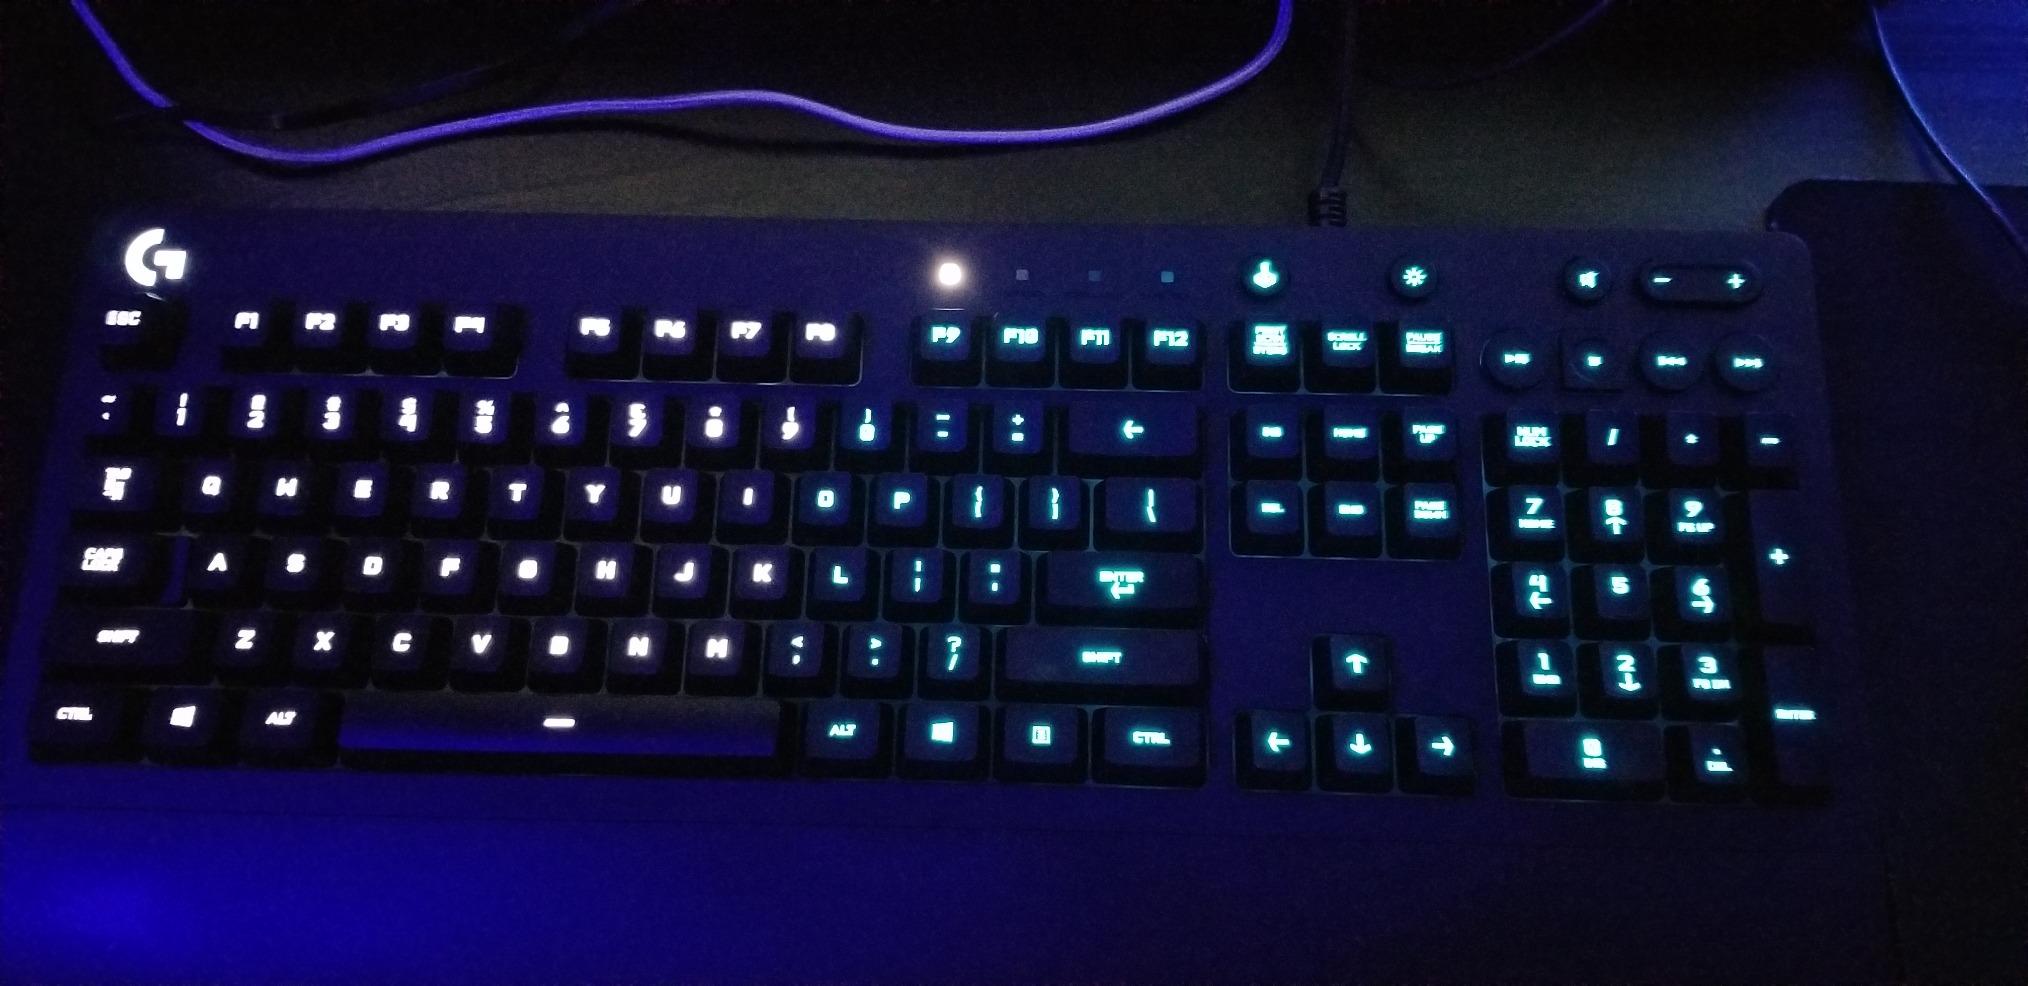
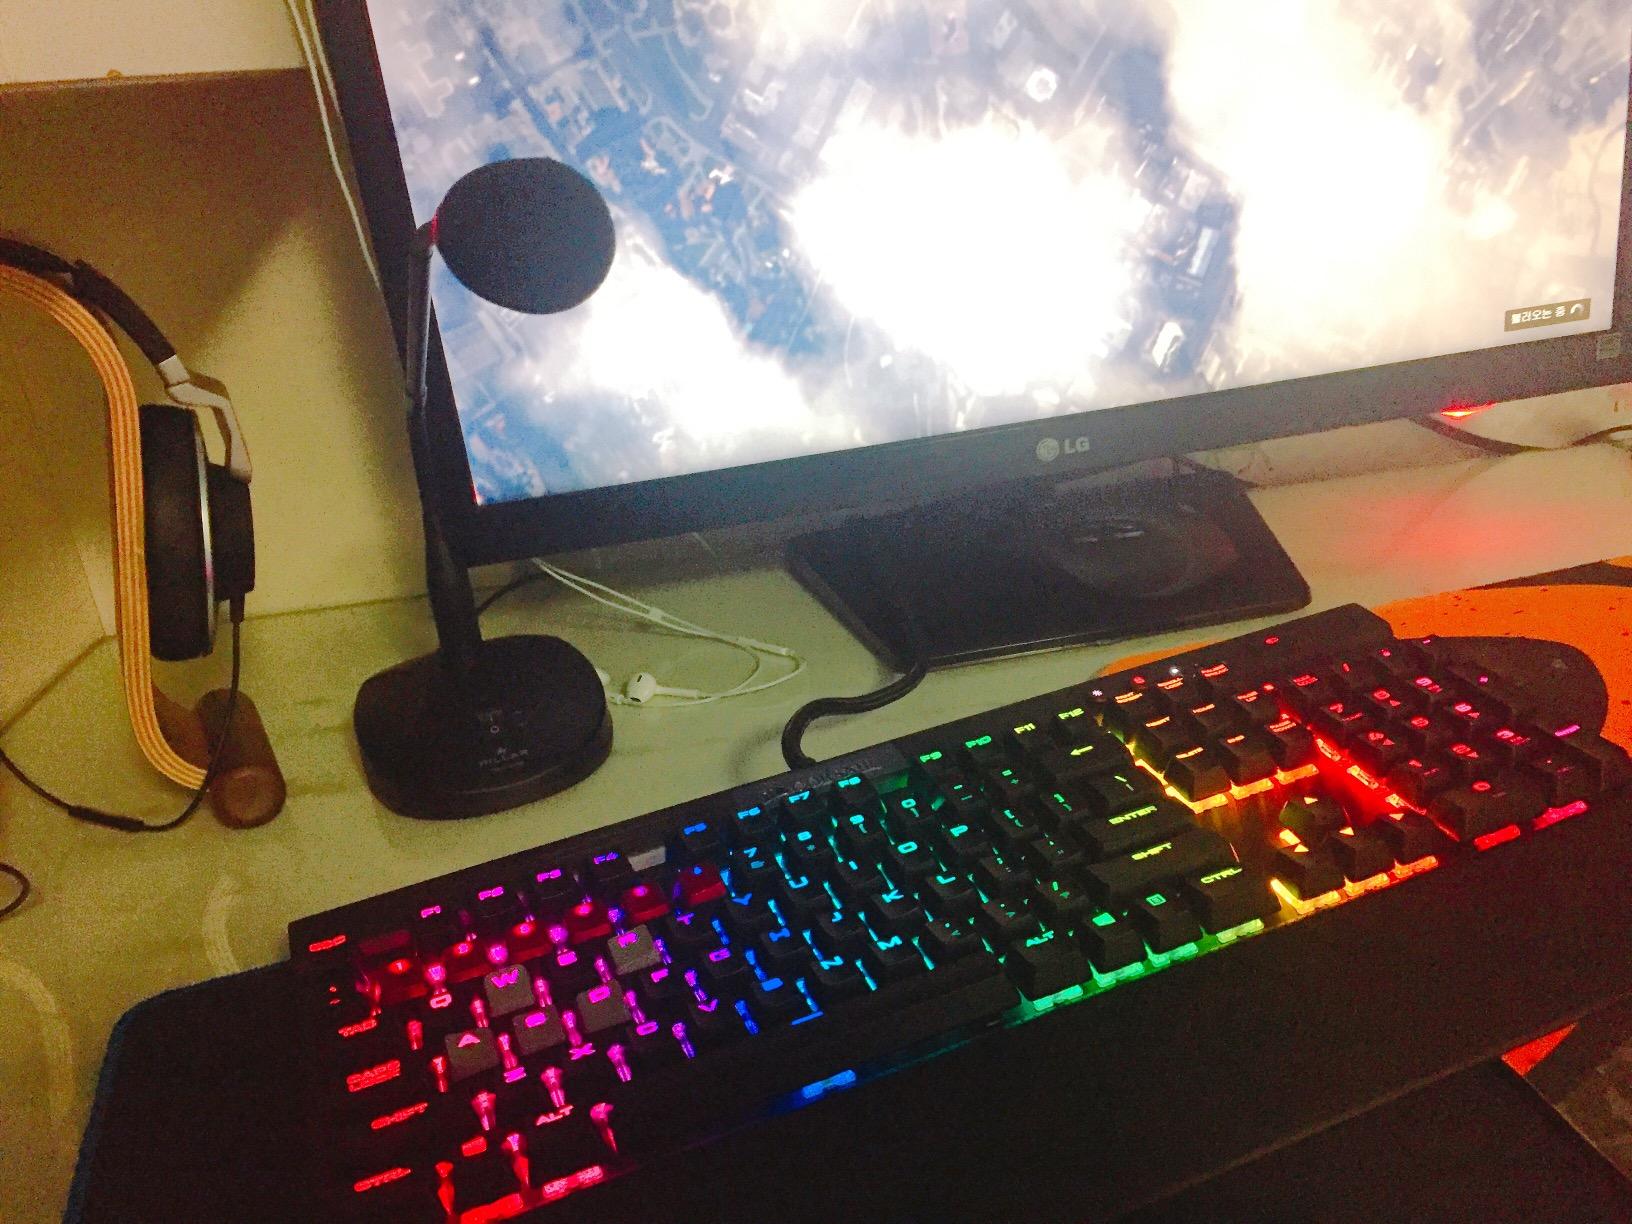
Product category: keyboard
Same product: no